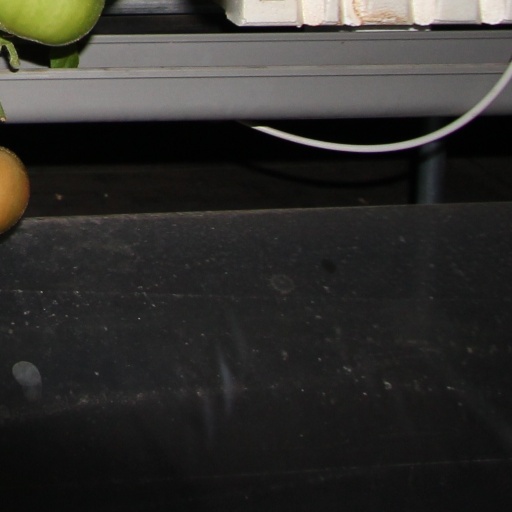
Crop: tomato